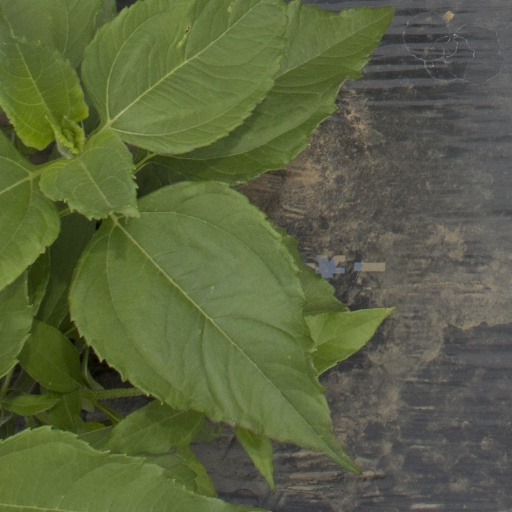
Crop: Jerusalem artichoke